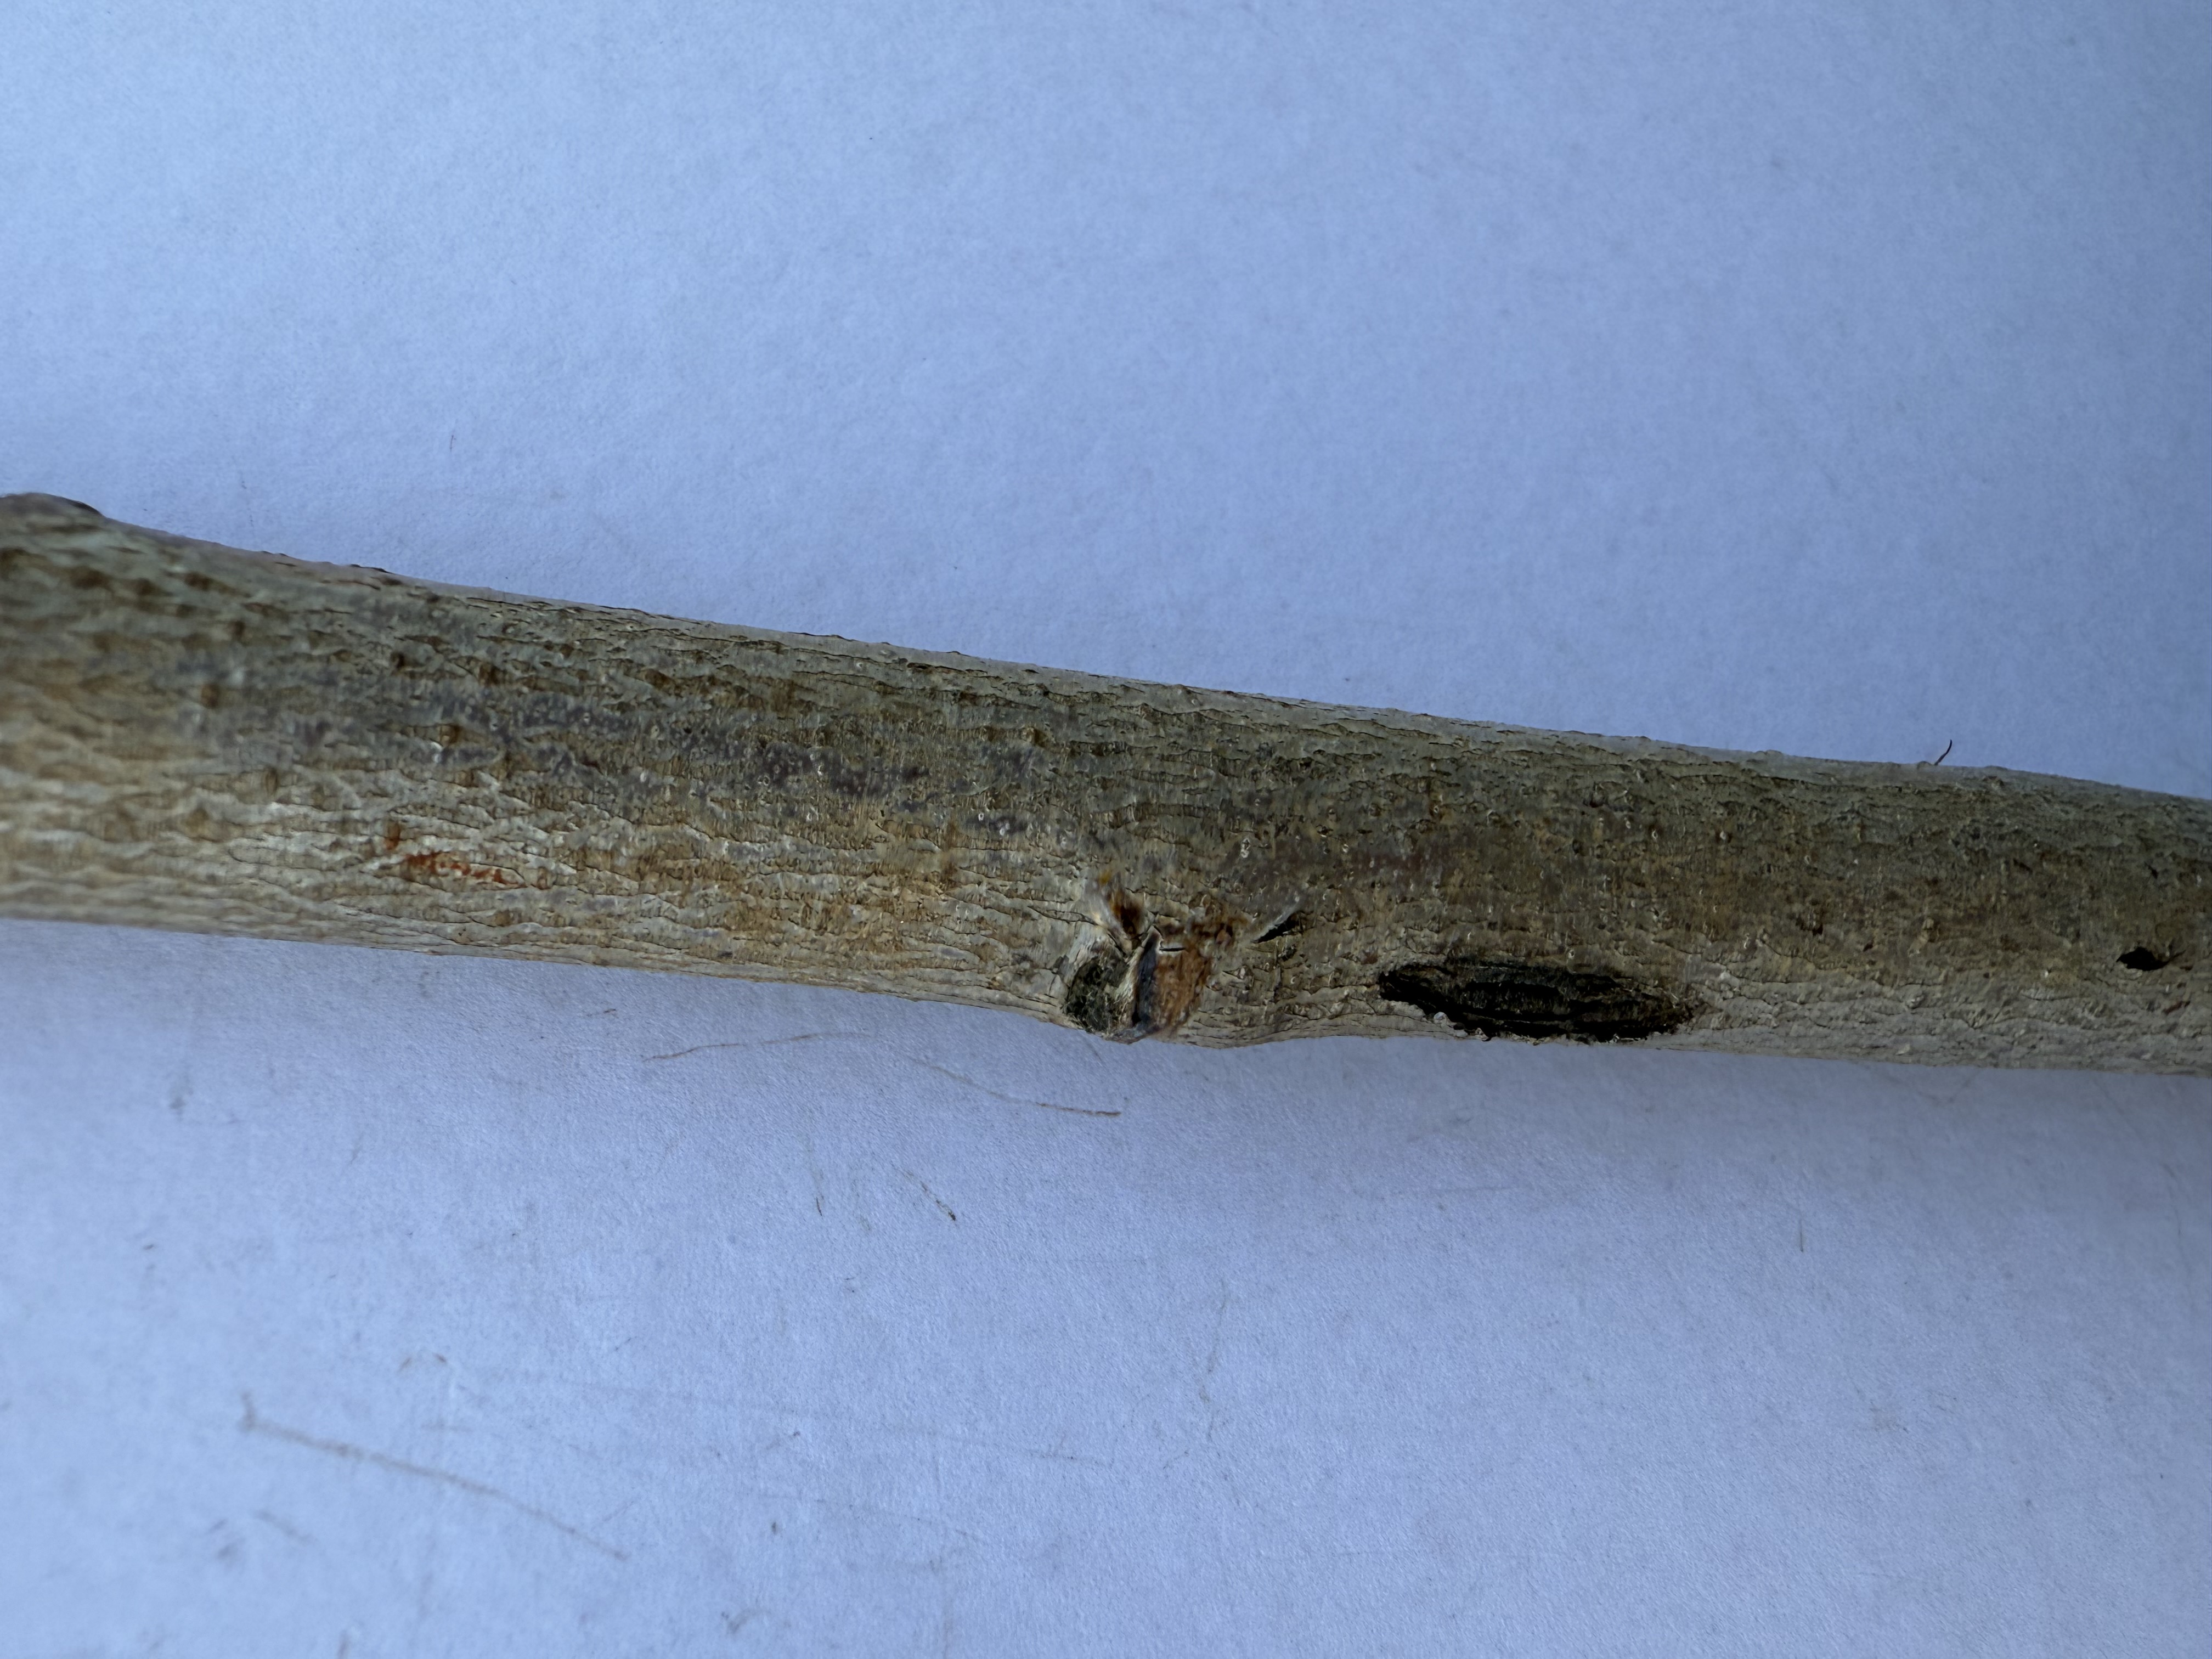
Variety: Red Nectarine